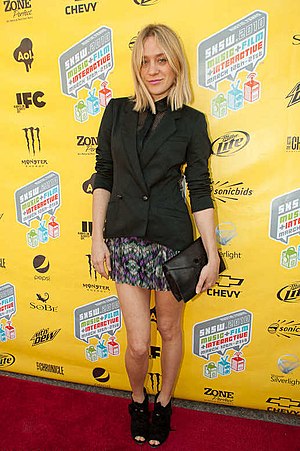
Chloë Sevigny
Chloë Sevigny, 2010
"Chloë Stevens Sevigny er en amerikansk filmskuespillerinde, modedesigner og tidligere fotomodel. Hun blev kendt for sin karriere bredt i modeverdenen i midten af 1990'erne, hvor hun både var model og arbejdede for det New York-baserede Sassy-modeblad. Sassy udnævnte hende til ""it girl"" på det tidspunkt, idet bladet opfattede hende som en førende og trendsættende model i perioden; hun var dermed med til at sætte New York på tidens modescene.